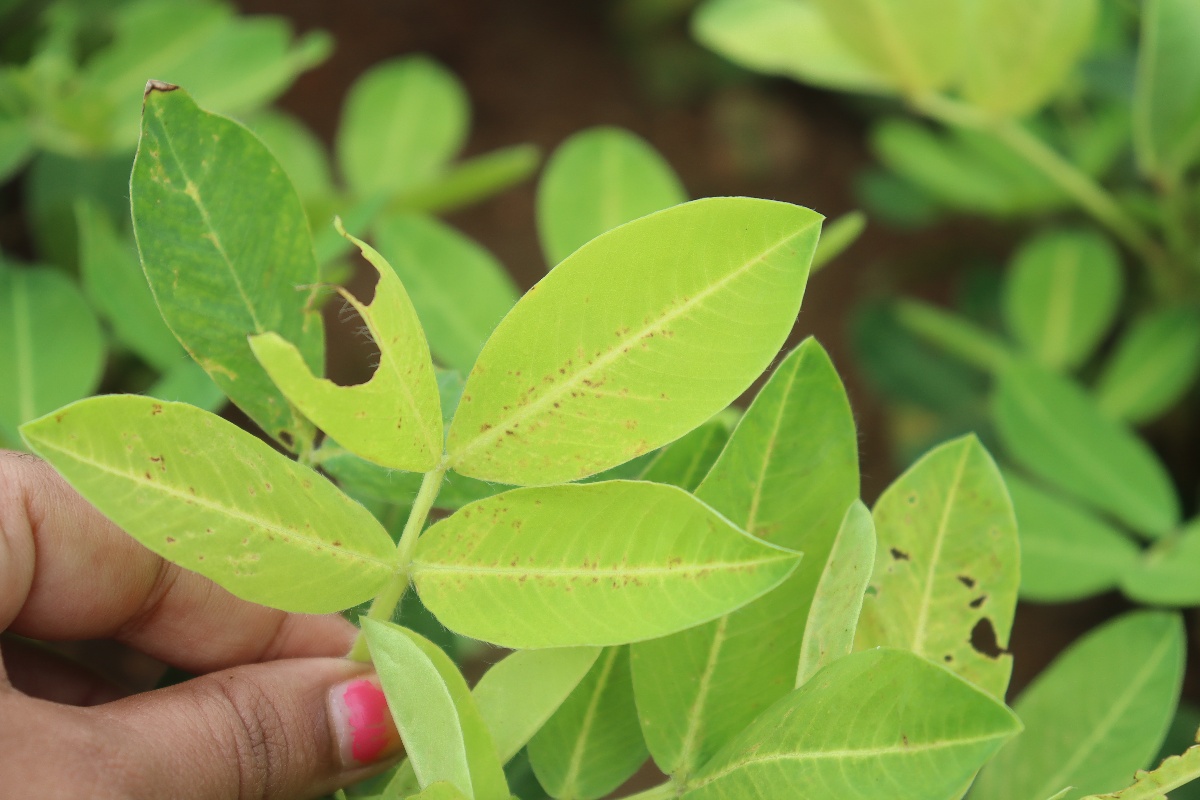
Label: nutrition deficiency